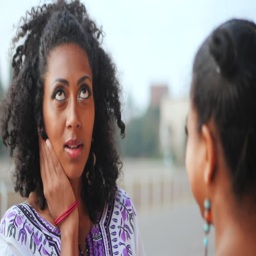
happy beautiful afro - american women friends talking outdoor .